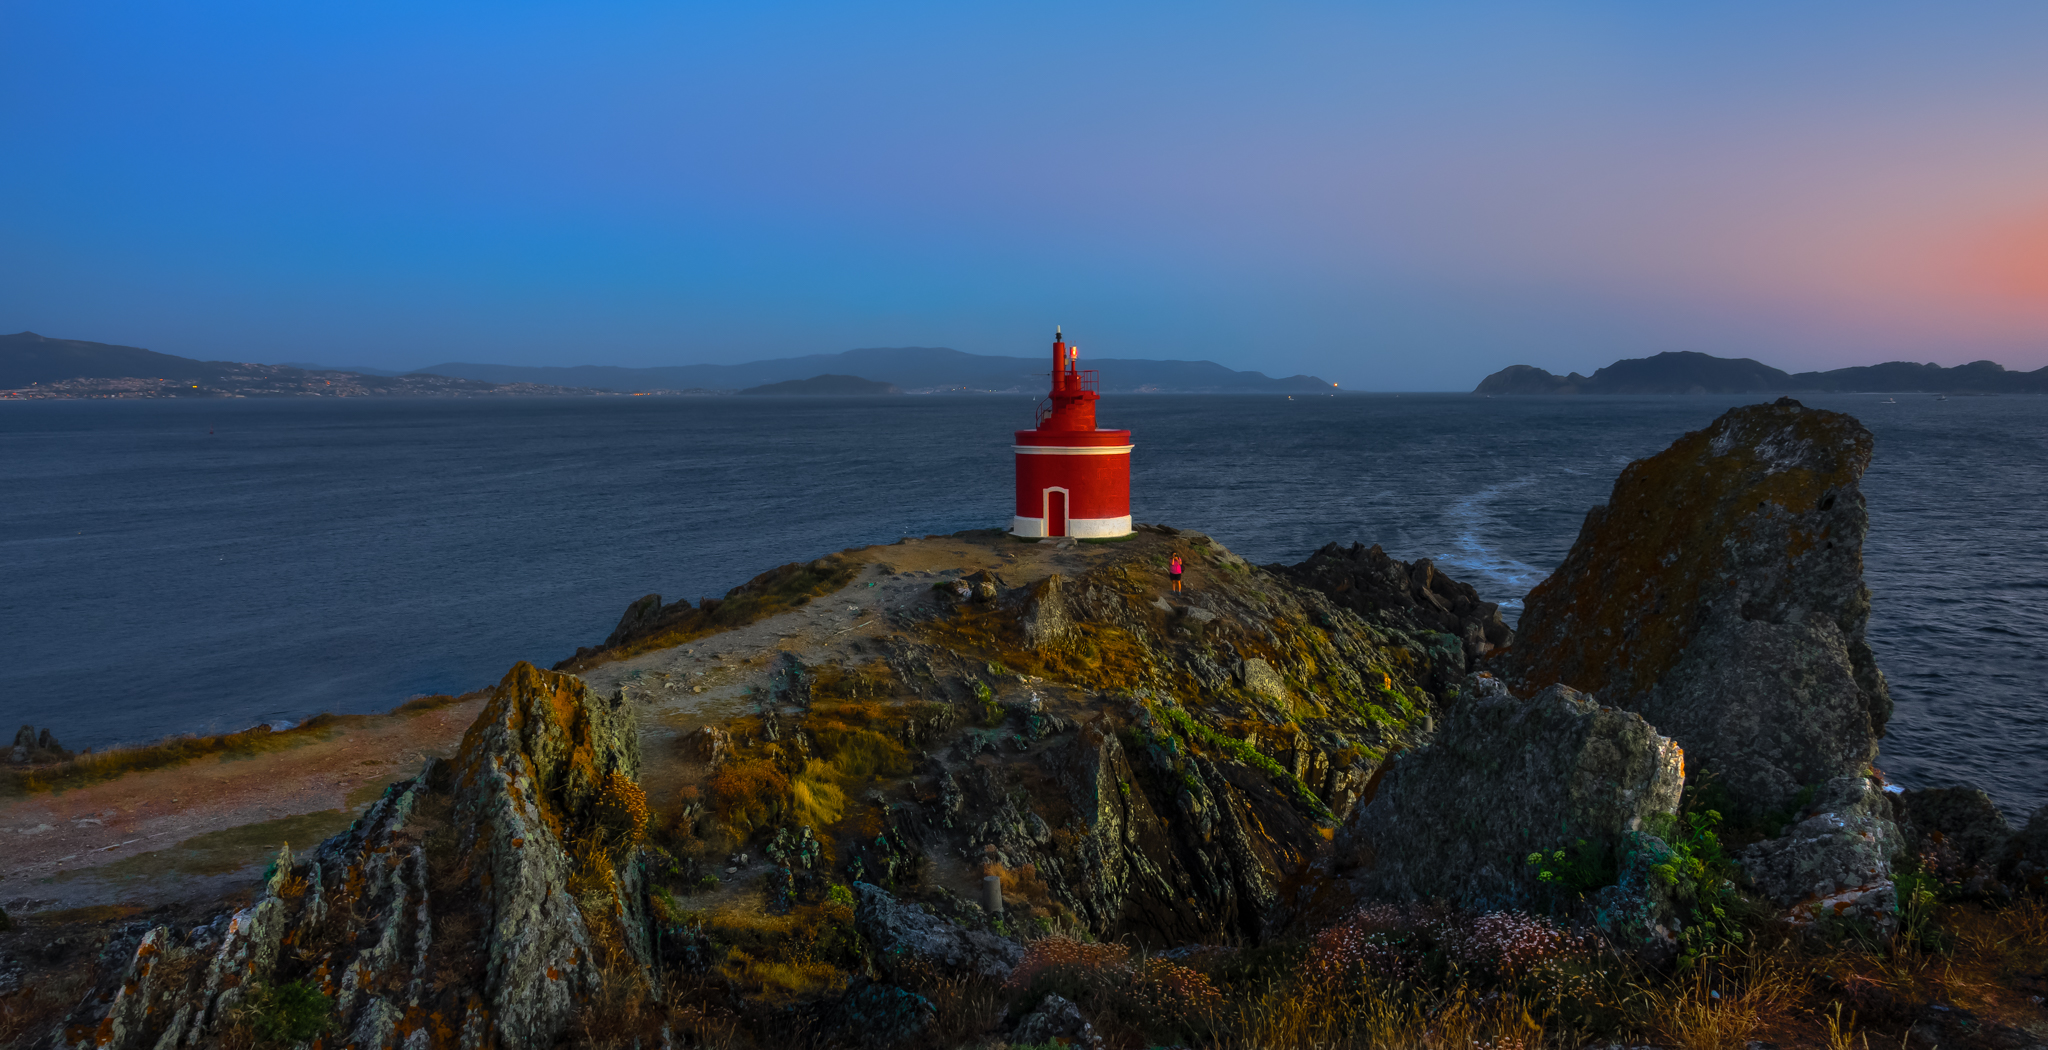
landscape, sea, coast, rock, ocean, mountain, lighthouse, sunset, hill, shore, dawn, cliff, dusk, evening, cove, tower, bay, terrain, spain, puestadesol, galicia, pontevedra, paisajes, espana, cape, ggl1, gaby1, xovesphoto, sonydscrx10iii, sonyrx10iii, rx10iii, rx10m3, cangas, cabohome